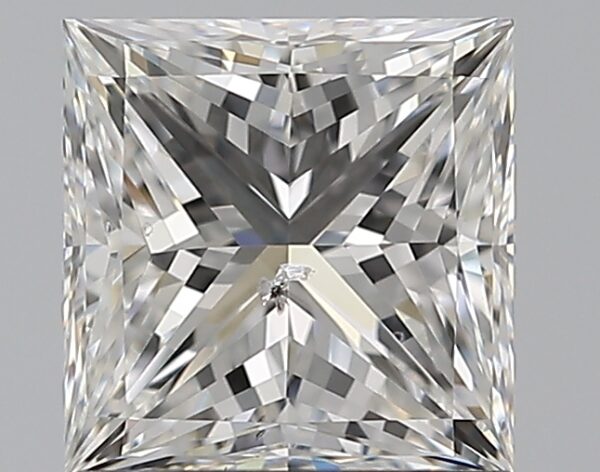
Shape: princess
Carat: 1.5
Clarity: SI2
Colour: F
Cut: EX
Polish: VG
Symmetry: VG
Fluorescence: M
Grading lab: GIA
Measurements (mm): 6.25 x 6.16 x 4.56